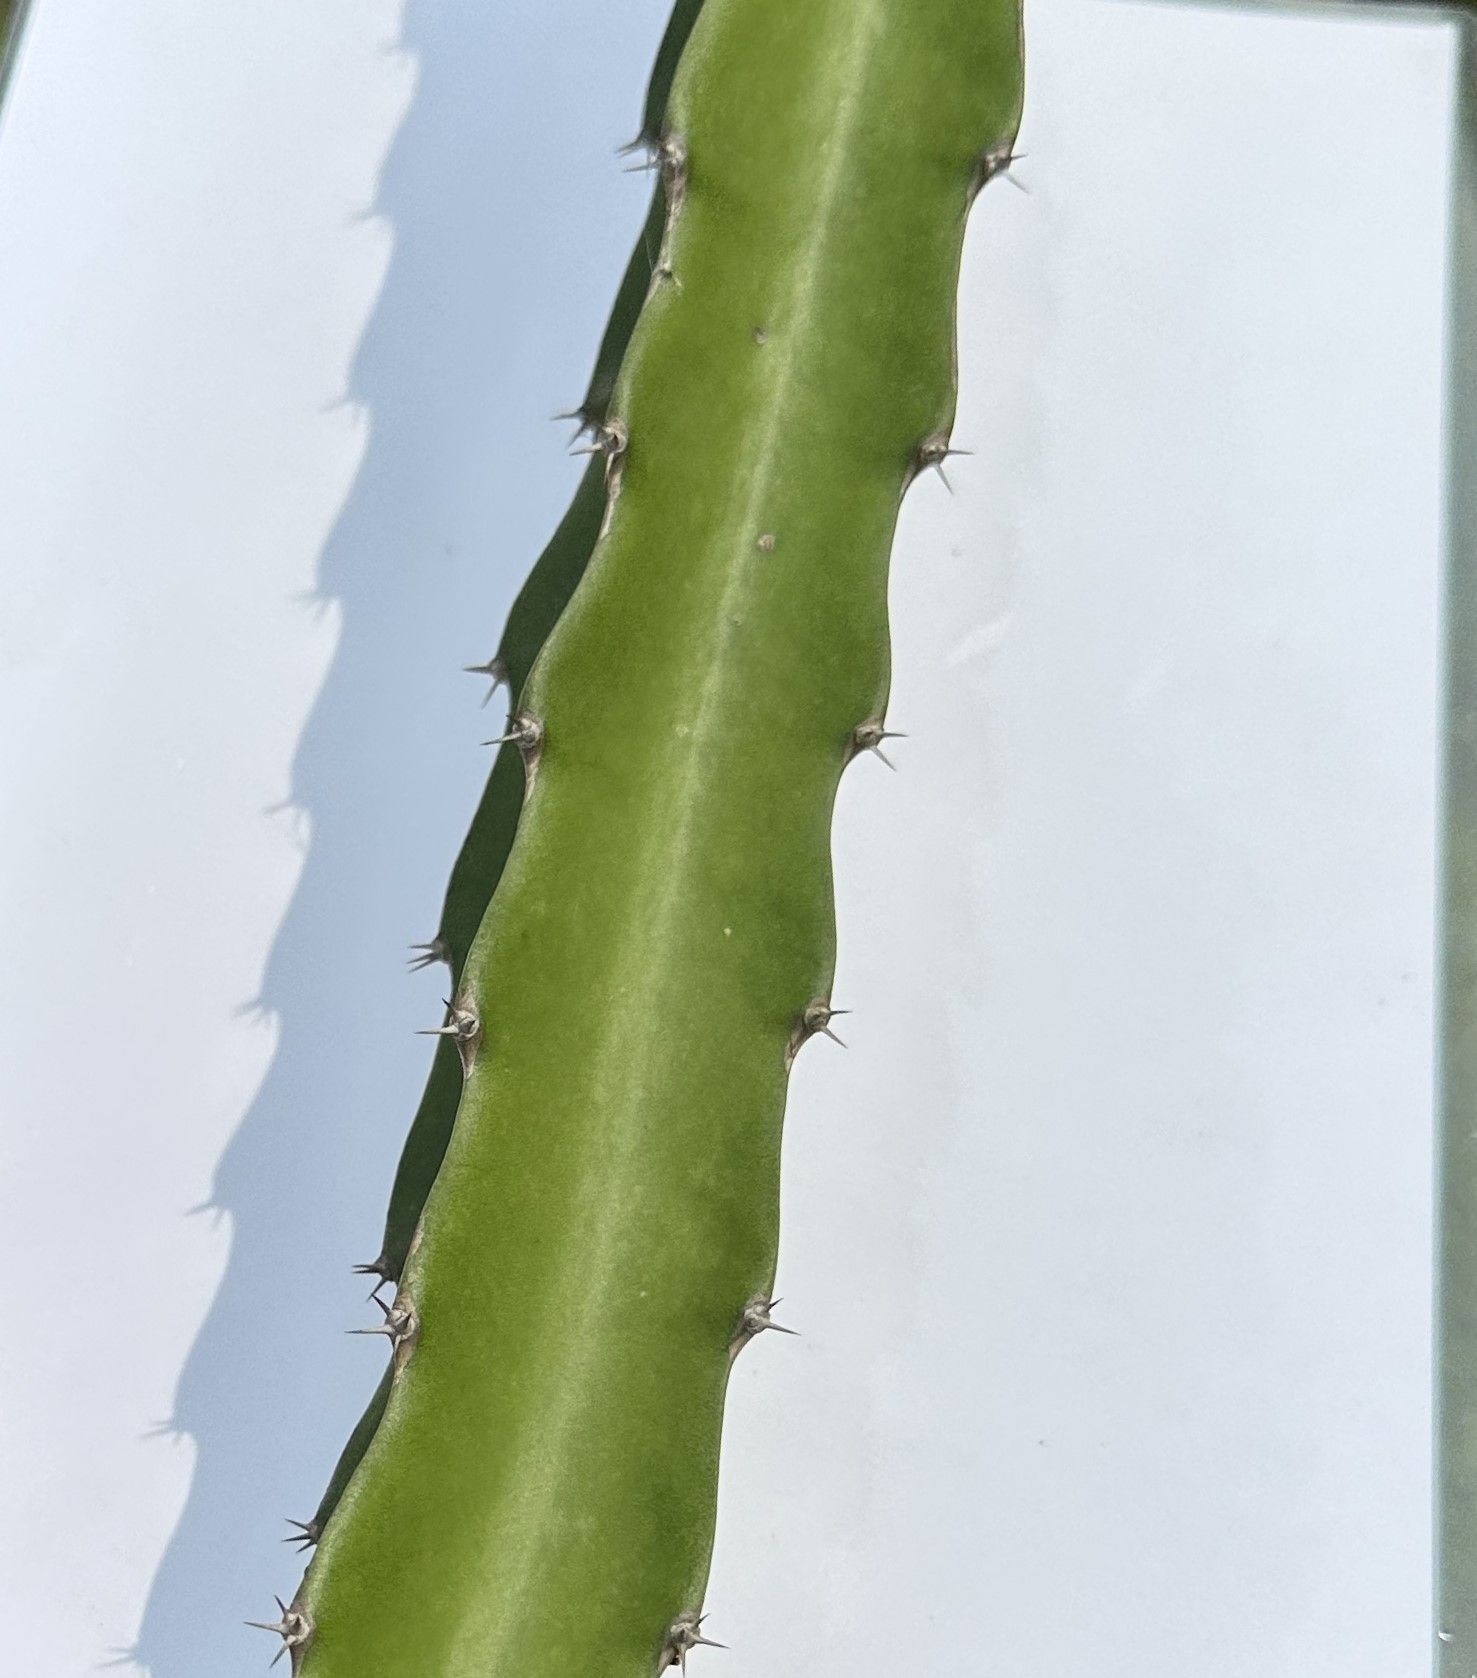
Label: Good leaf